Adam Zucker

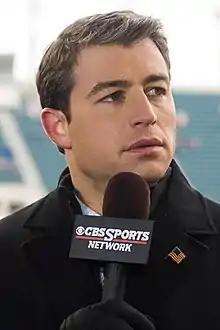
Adam Zucker in 2013

Adam M. Zucker (born October 27, 1976) is a sportscaster who works for CBS Sports and CBS Sports Network. He has been with CBS Sports Network since 2003 as lead anchor.